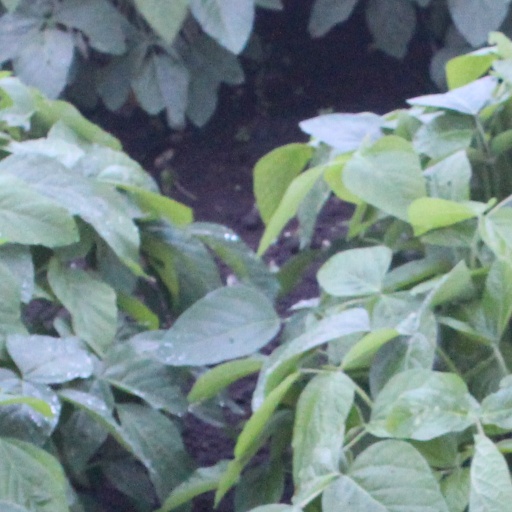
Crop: soybean